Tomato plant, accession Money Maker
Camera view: horizontal (90 deg, fisheye); turntable rotation: 150 degrees
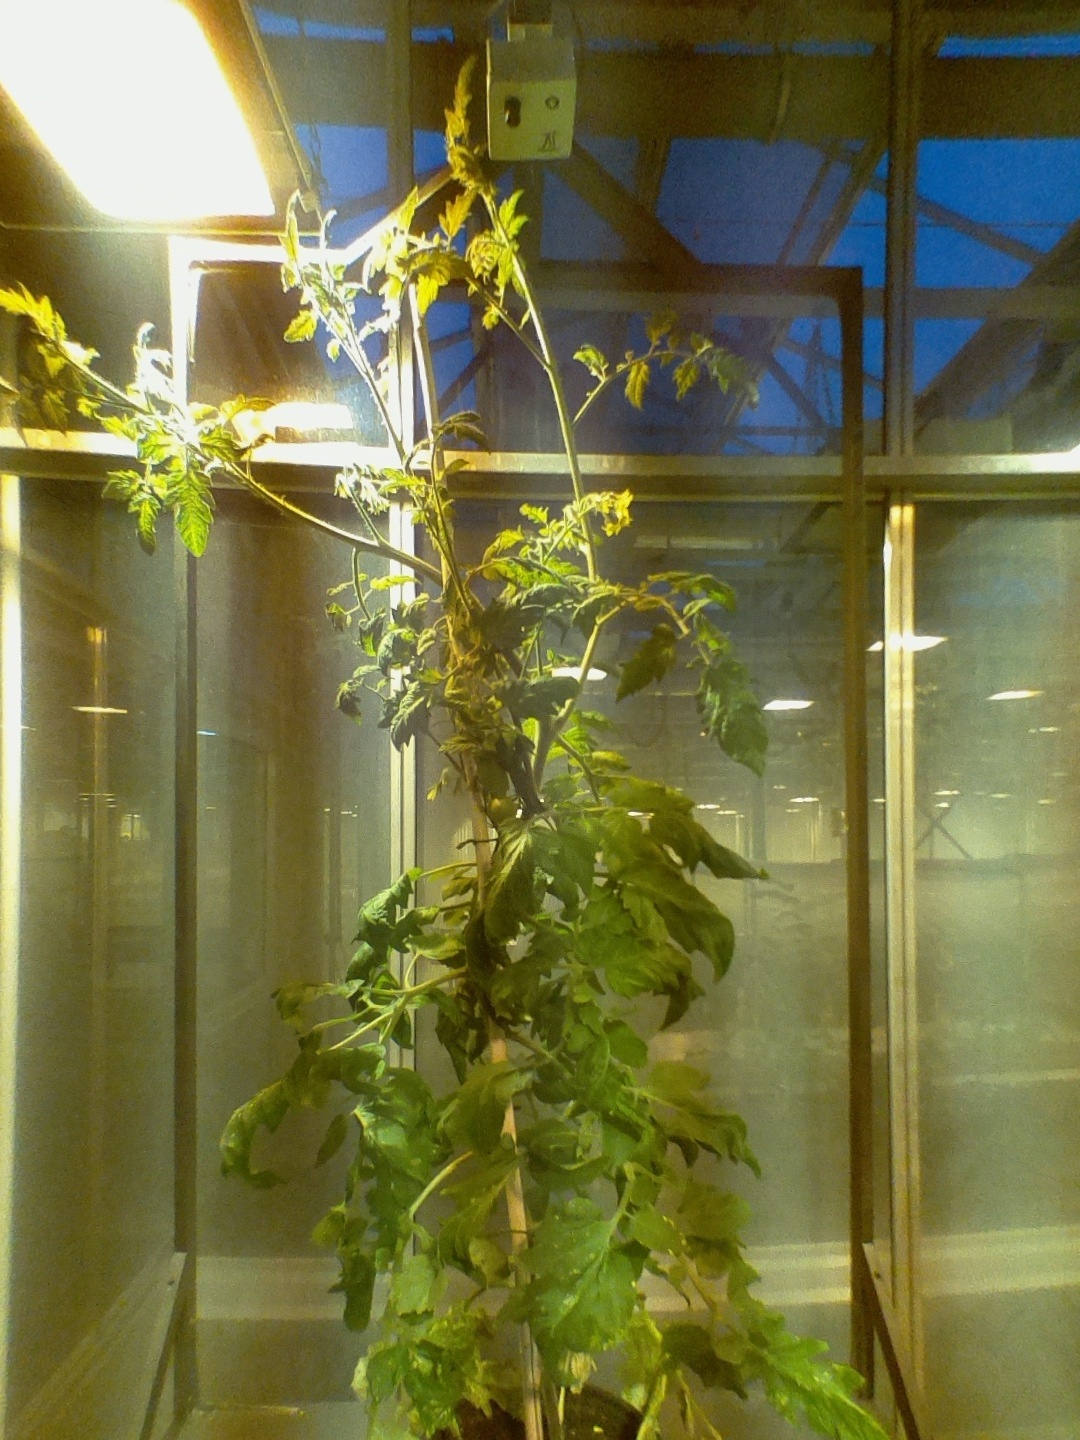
BBCH growth stage 71: 10%-20% of final fruit size